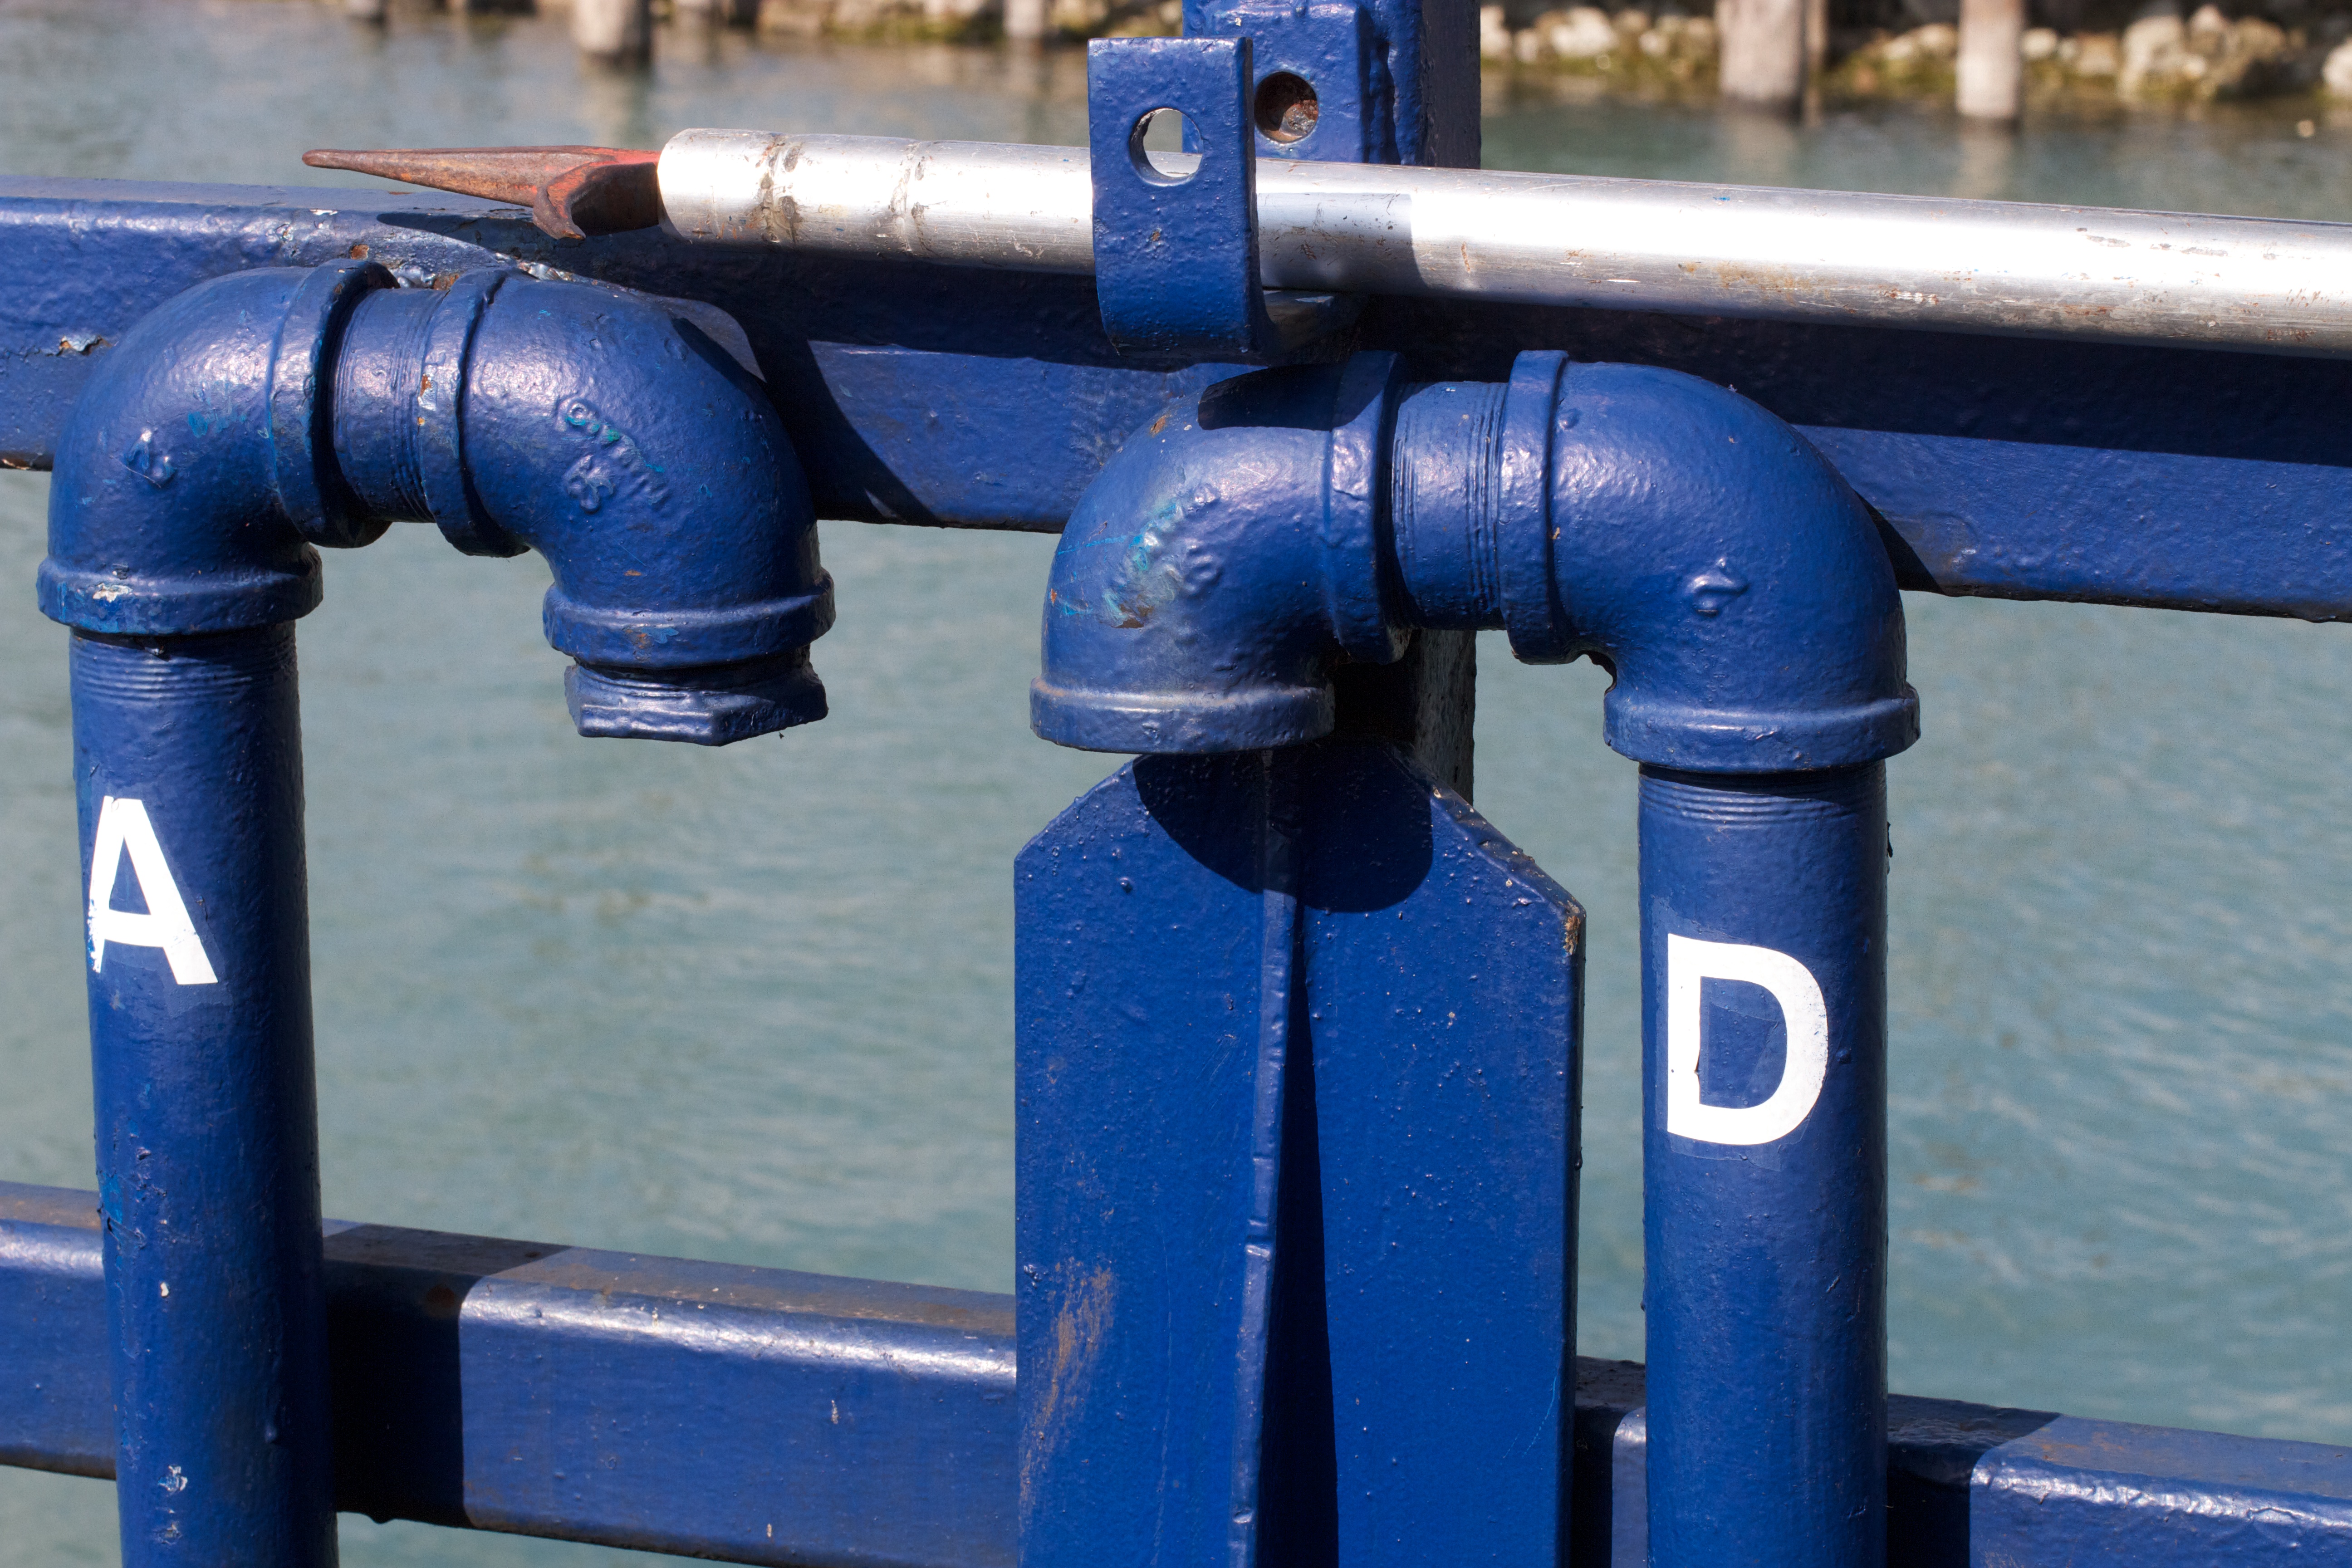
machine, blue